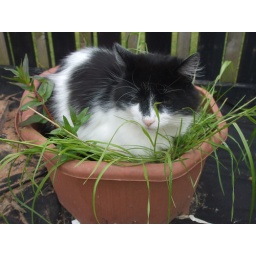
tootsie in a flower pot